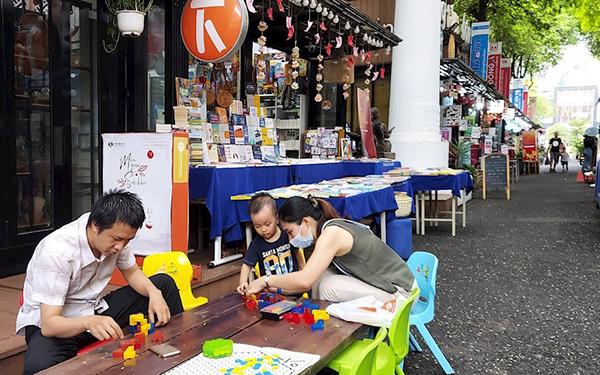
chiếc ghế nhựa màu vàng và màu xanh lá cây đang không có ai ngồi